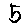
Label: 5